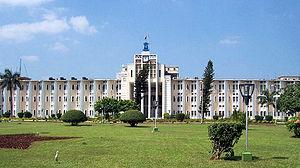
Bhubaneshwar ou Bhubaneswar est la capitale de l'État de l'Odisha en Inde.